The Land of Sasha

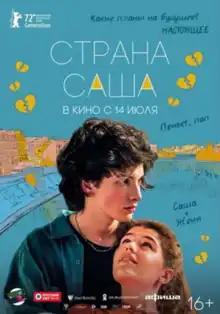
Theatrical release poster

The Land of Sasha is a Russian coming-of-age film directed by , filmed by Vega Film based on the young adult book of the same name by Russian writer .